Joan van der Spriet

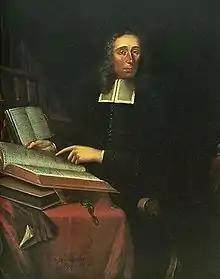
"Portrait of Increase Mather", 1688

Joan van der Spriet (c. 1660, Delft – c. 1690, London), was a Dutch Golden Age painter.